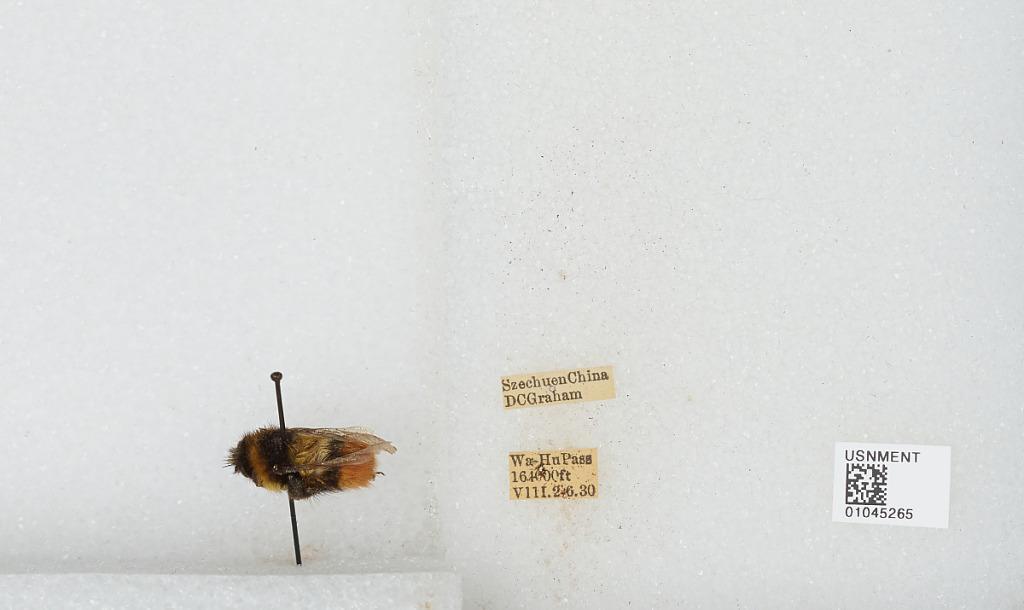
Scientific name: Bombus sp.
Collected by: D. Graham
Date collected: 1930-8-2
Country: China
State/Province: Sichuan
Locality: Wa-Hu Pass